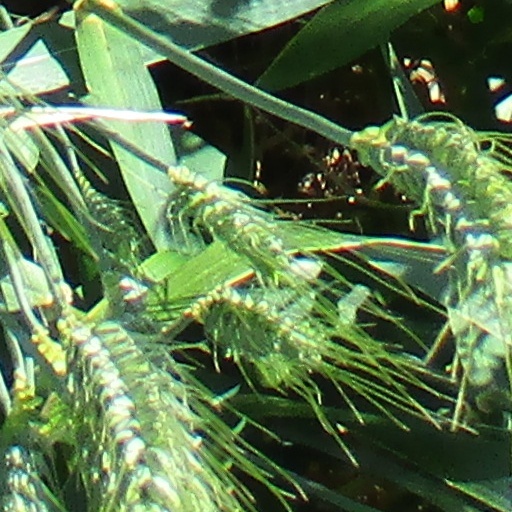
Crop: wheat